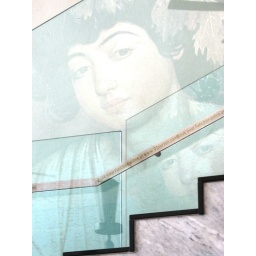
Faint reflection of a wall mural in a Leichhardt bar